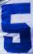
Number: 5